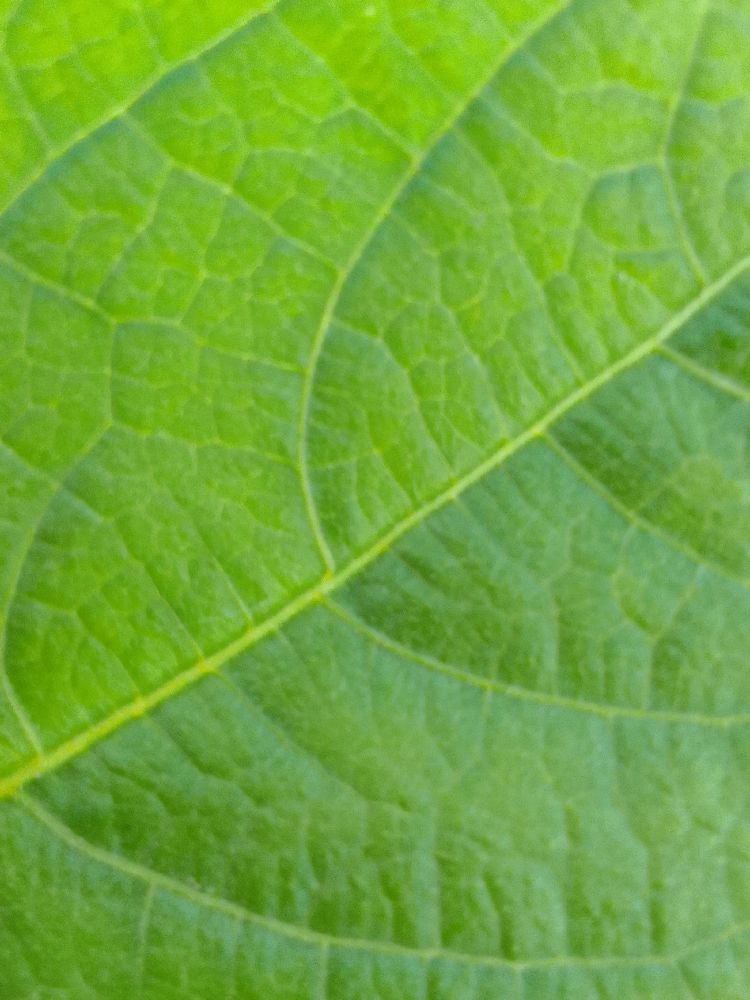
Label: healthy